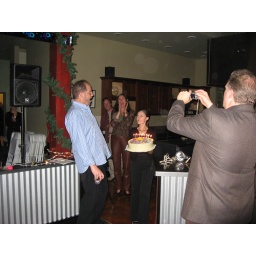
There's a second cake with more candles in the back.